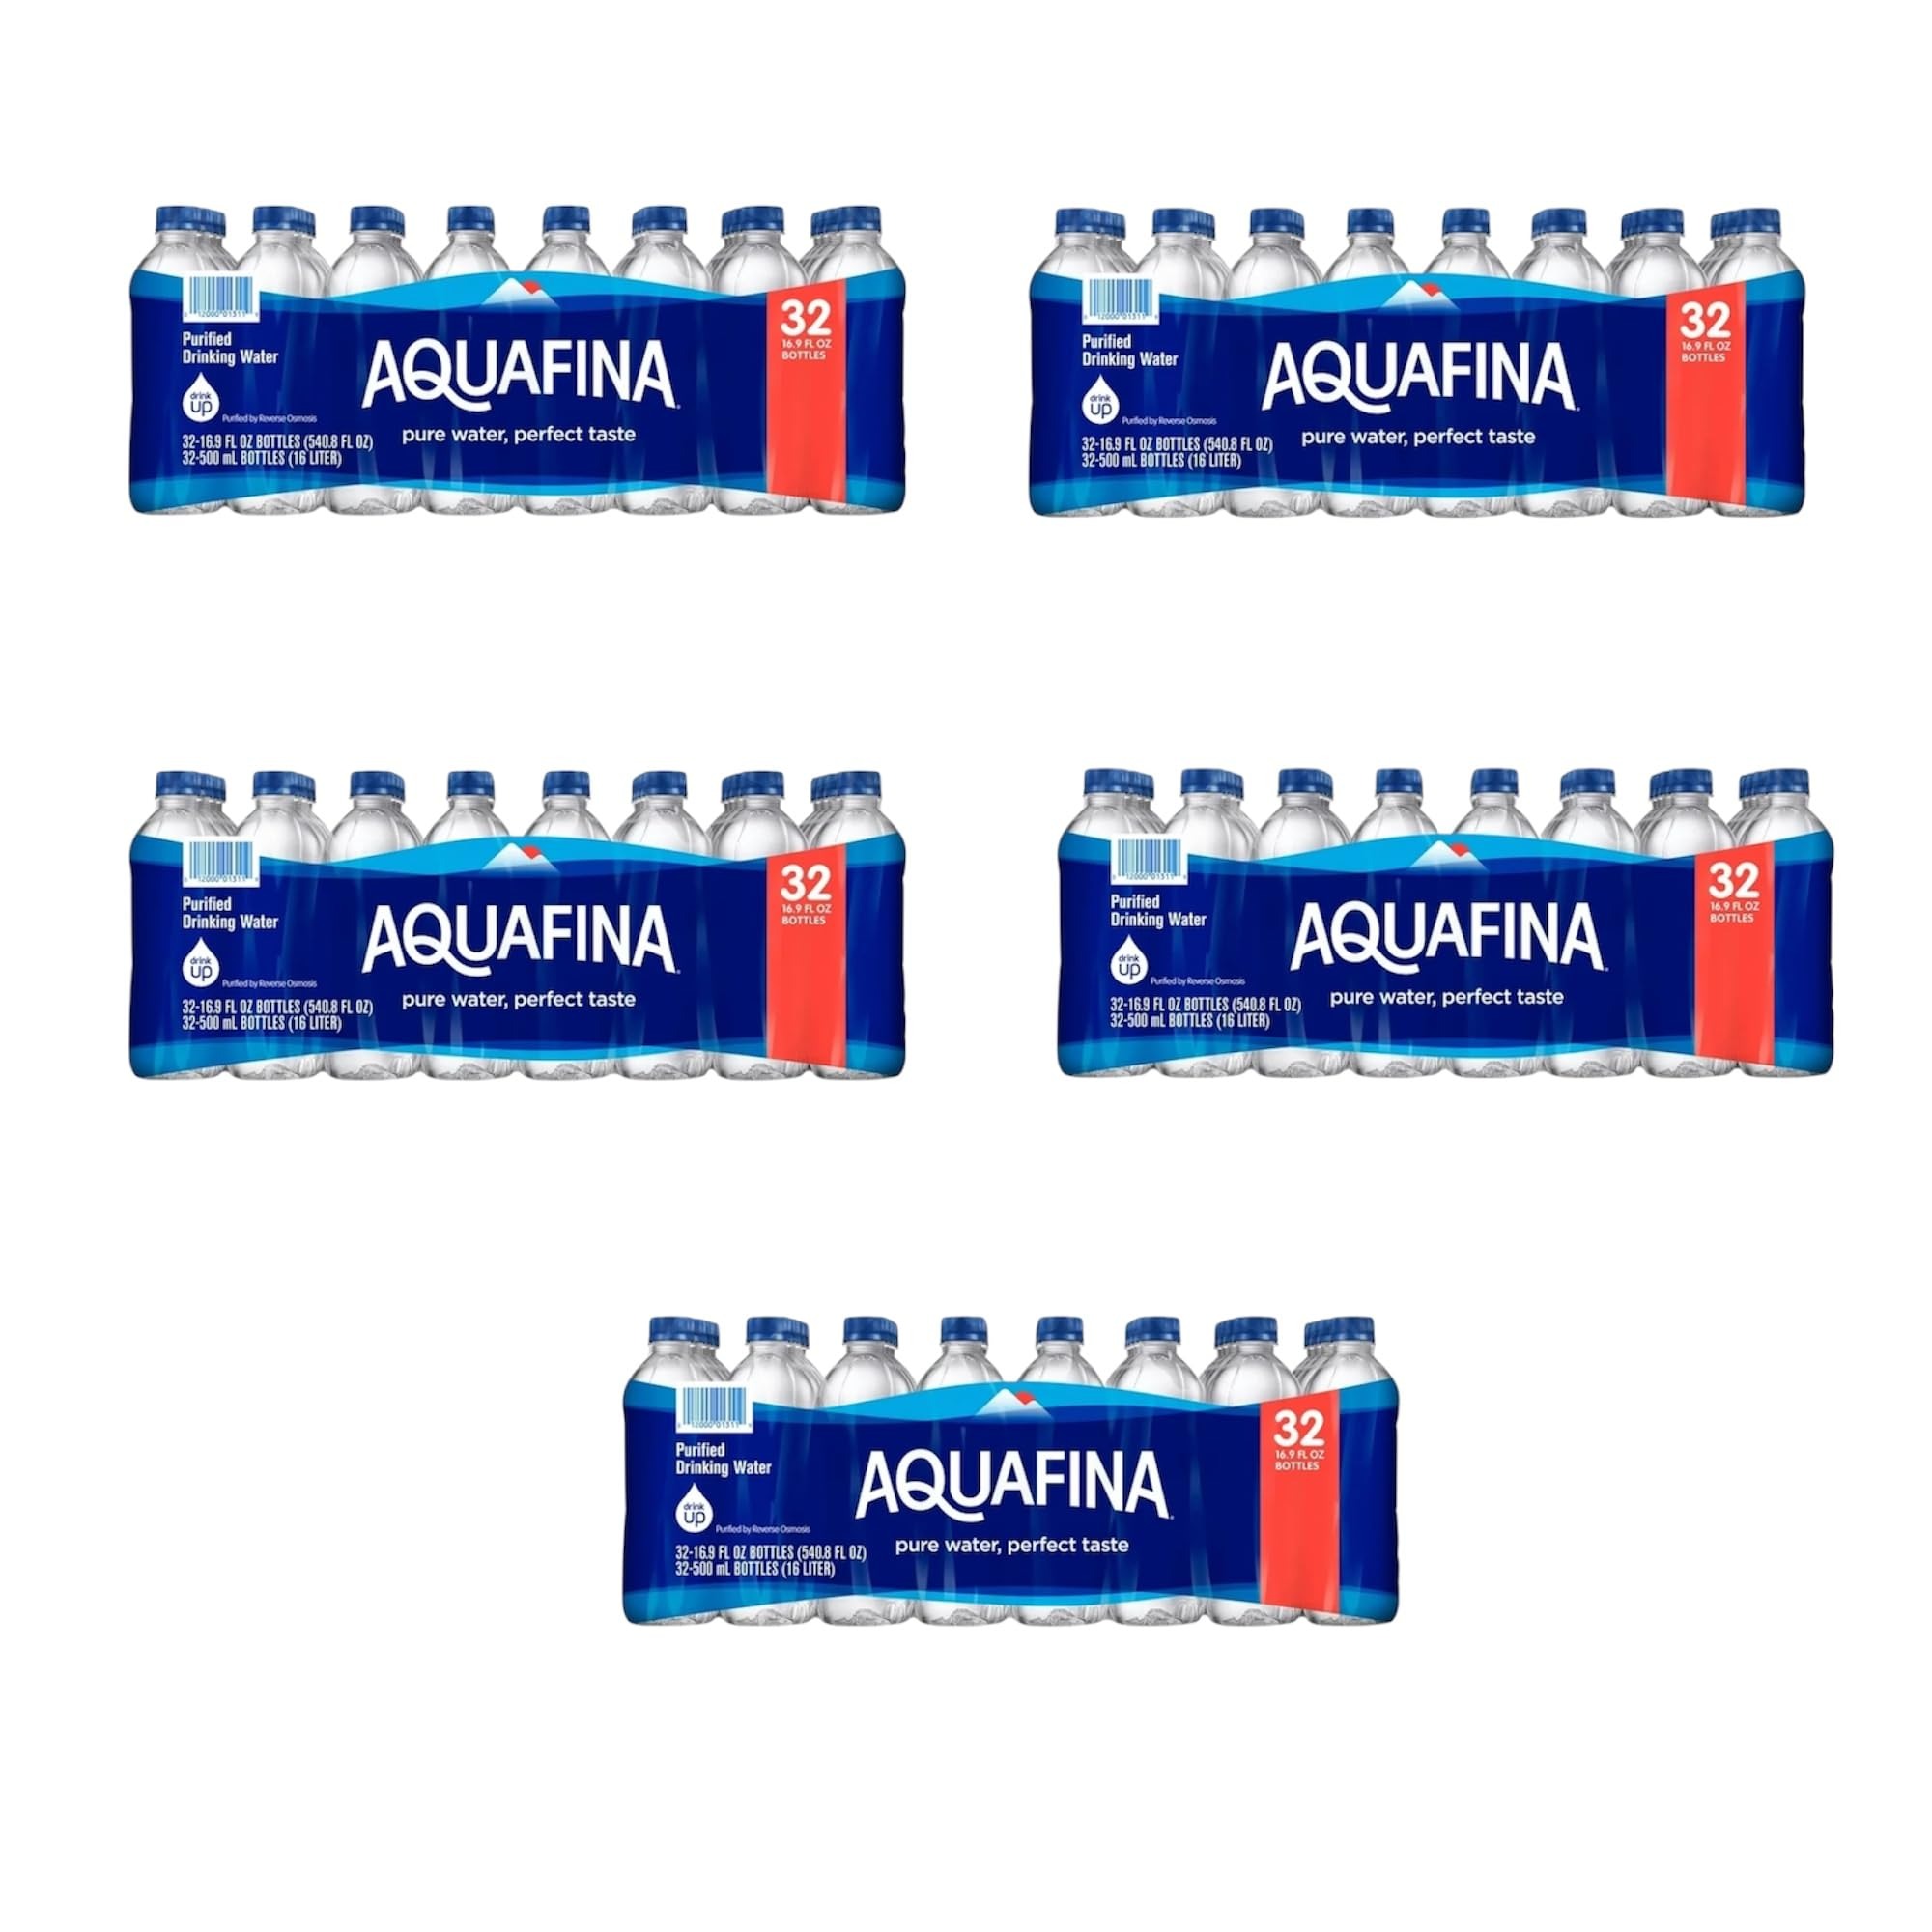
Item Name: Purified Drinking Water (16.9 oz., 32 pk.) TOTAL 160 BOTTLES
Bullet Point 1: Pure water, perfect taste
Bullet Point 2: Purified through a rigorous, 7-step process
Bullet Point 3: Ideal for c-store, concessions and vending
Value: 2704.0
Unit: Fl Oz

Price: 44.01